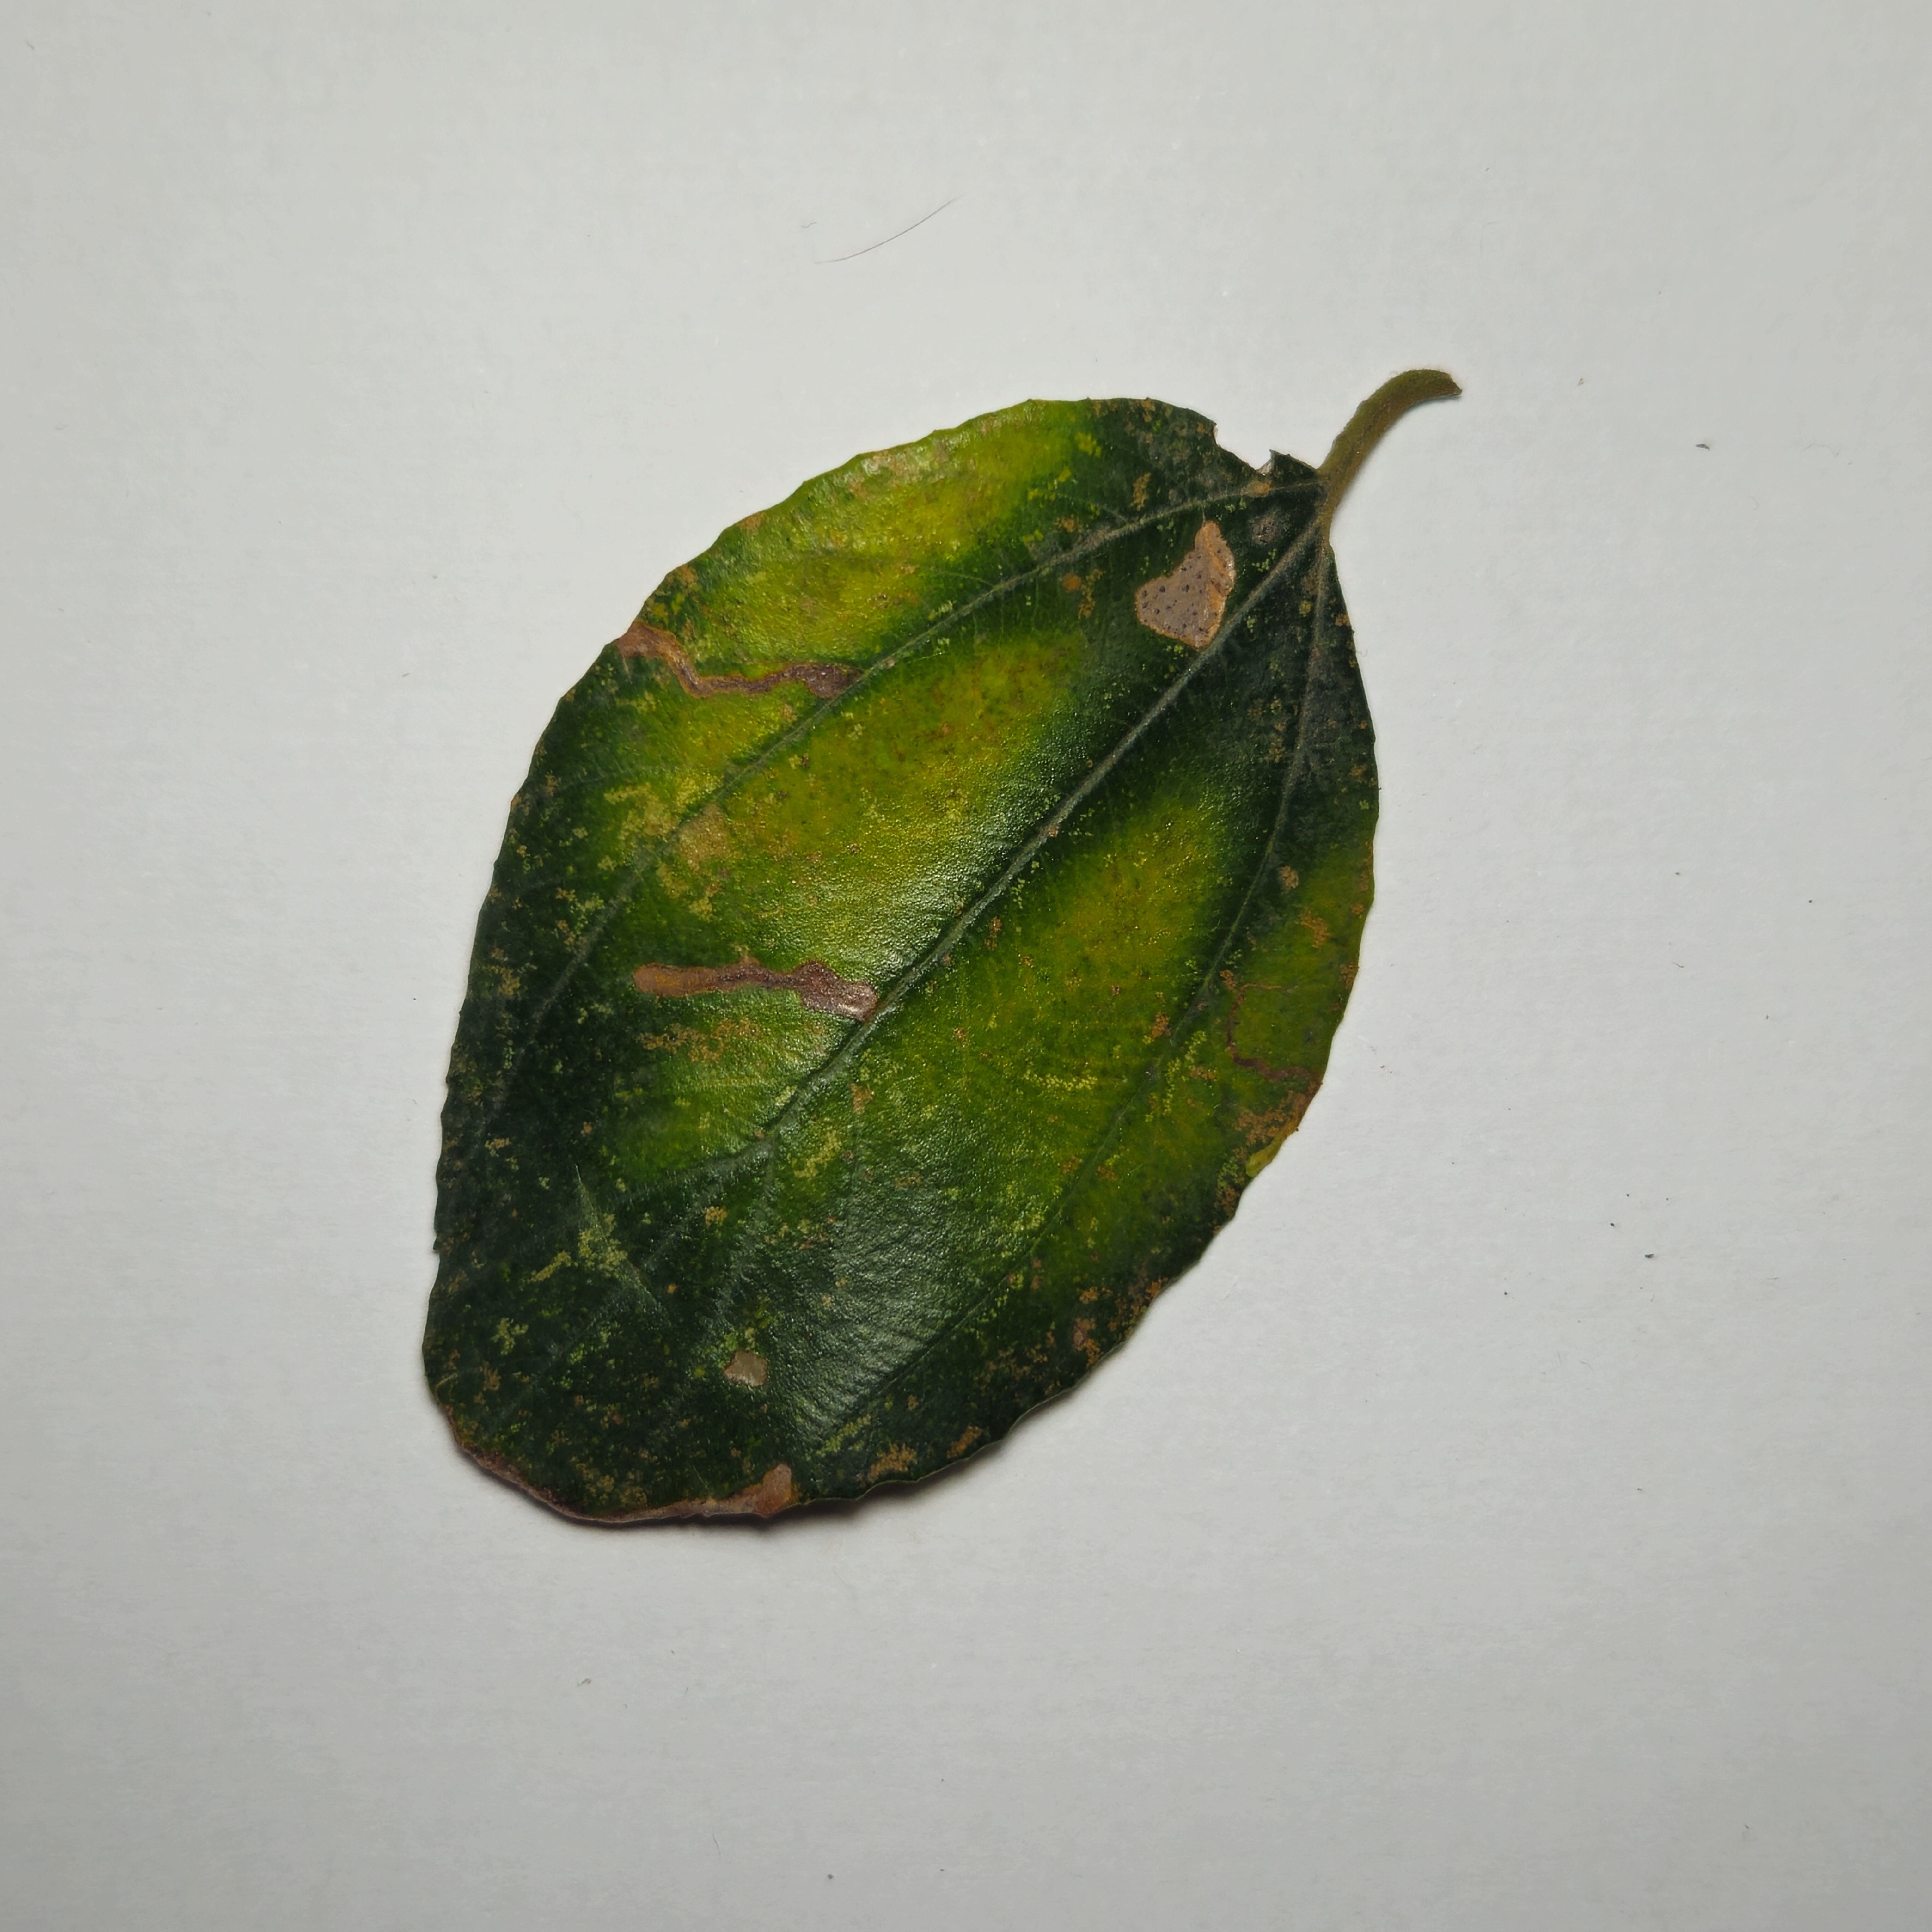
Label: Yellow